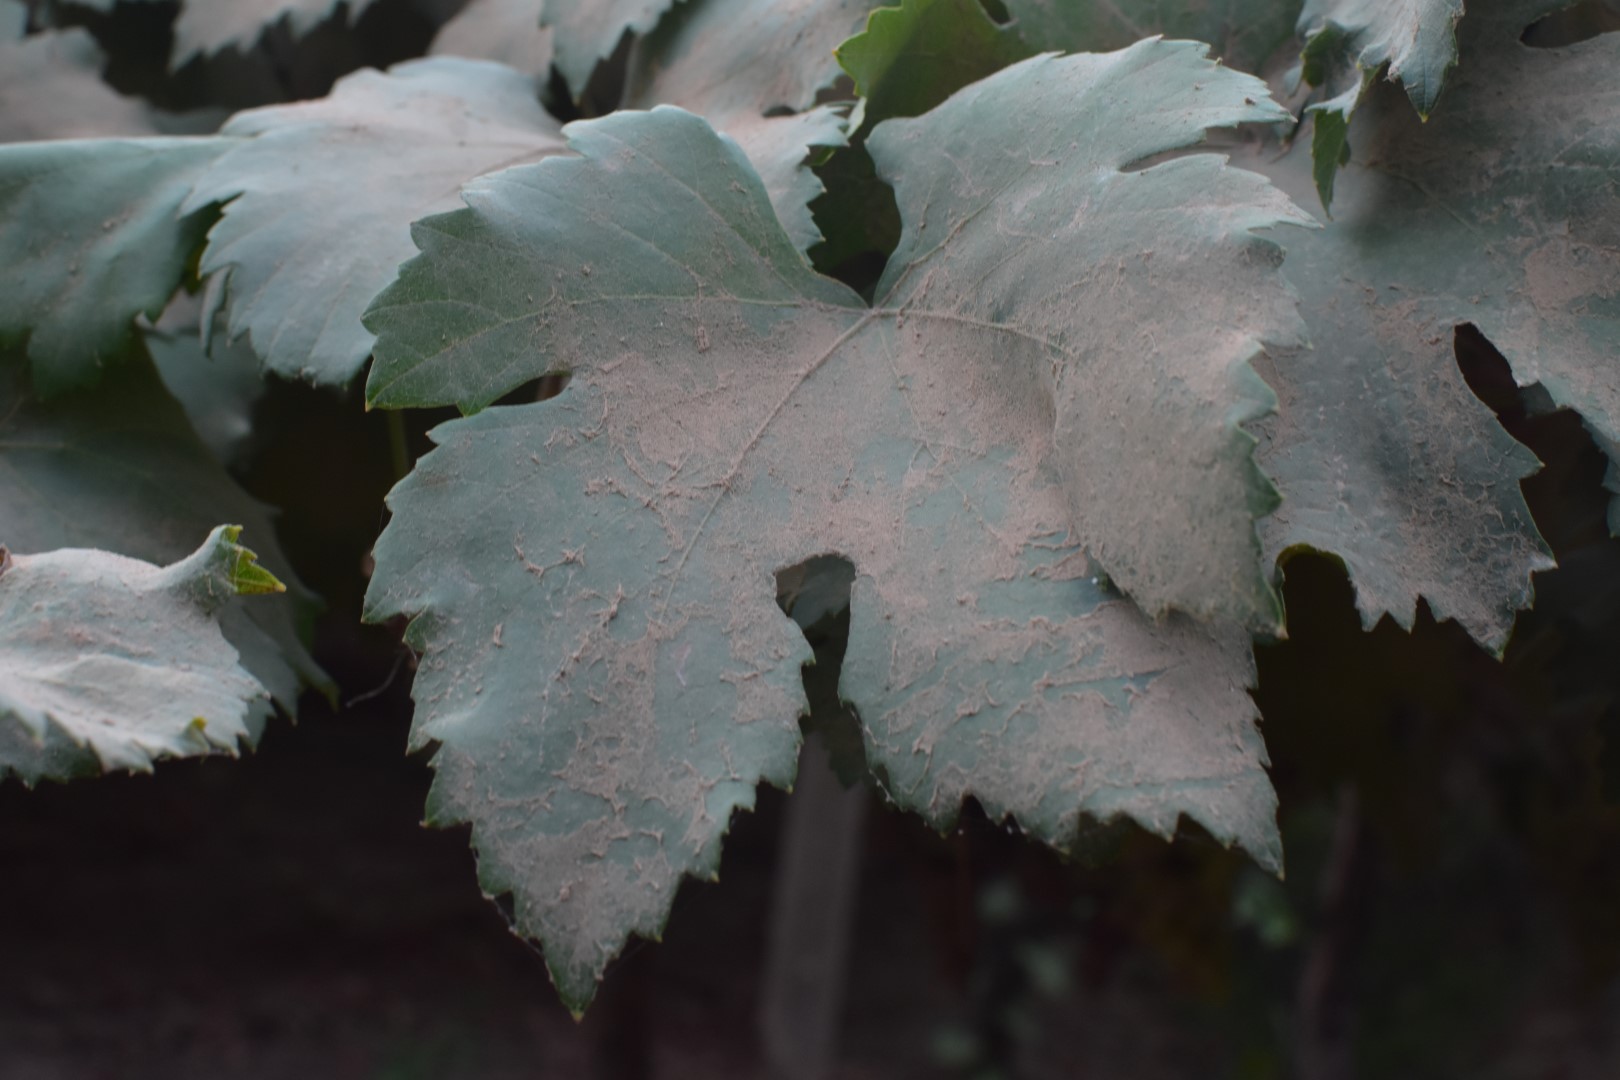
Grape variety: Kamali